WGNO

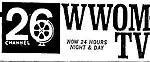
WWOM-TV's logo from 1969, showing its attempt to broadcast 24 hours a day, from "The Times-Picayune".

After applying in March 1964, Channel 26, Inc., an affiliate of WWOM-AM-FM radio, received a construction permit in July 1965 for channel 26, with studios and transmitter in the International Trade Mart Building. During 1966, some details of WWOM-TV's programming were published: bullfighting from Mexico City, all-night programming on weekends, music programming, and a steady diet of movies, turning the WWOM call letters of "Wonderful World of Music" into "Wonderful World of Movies".